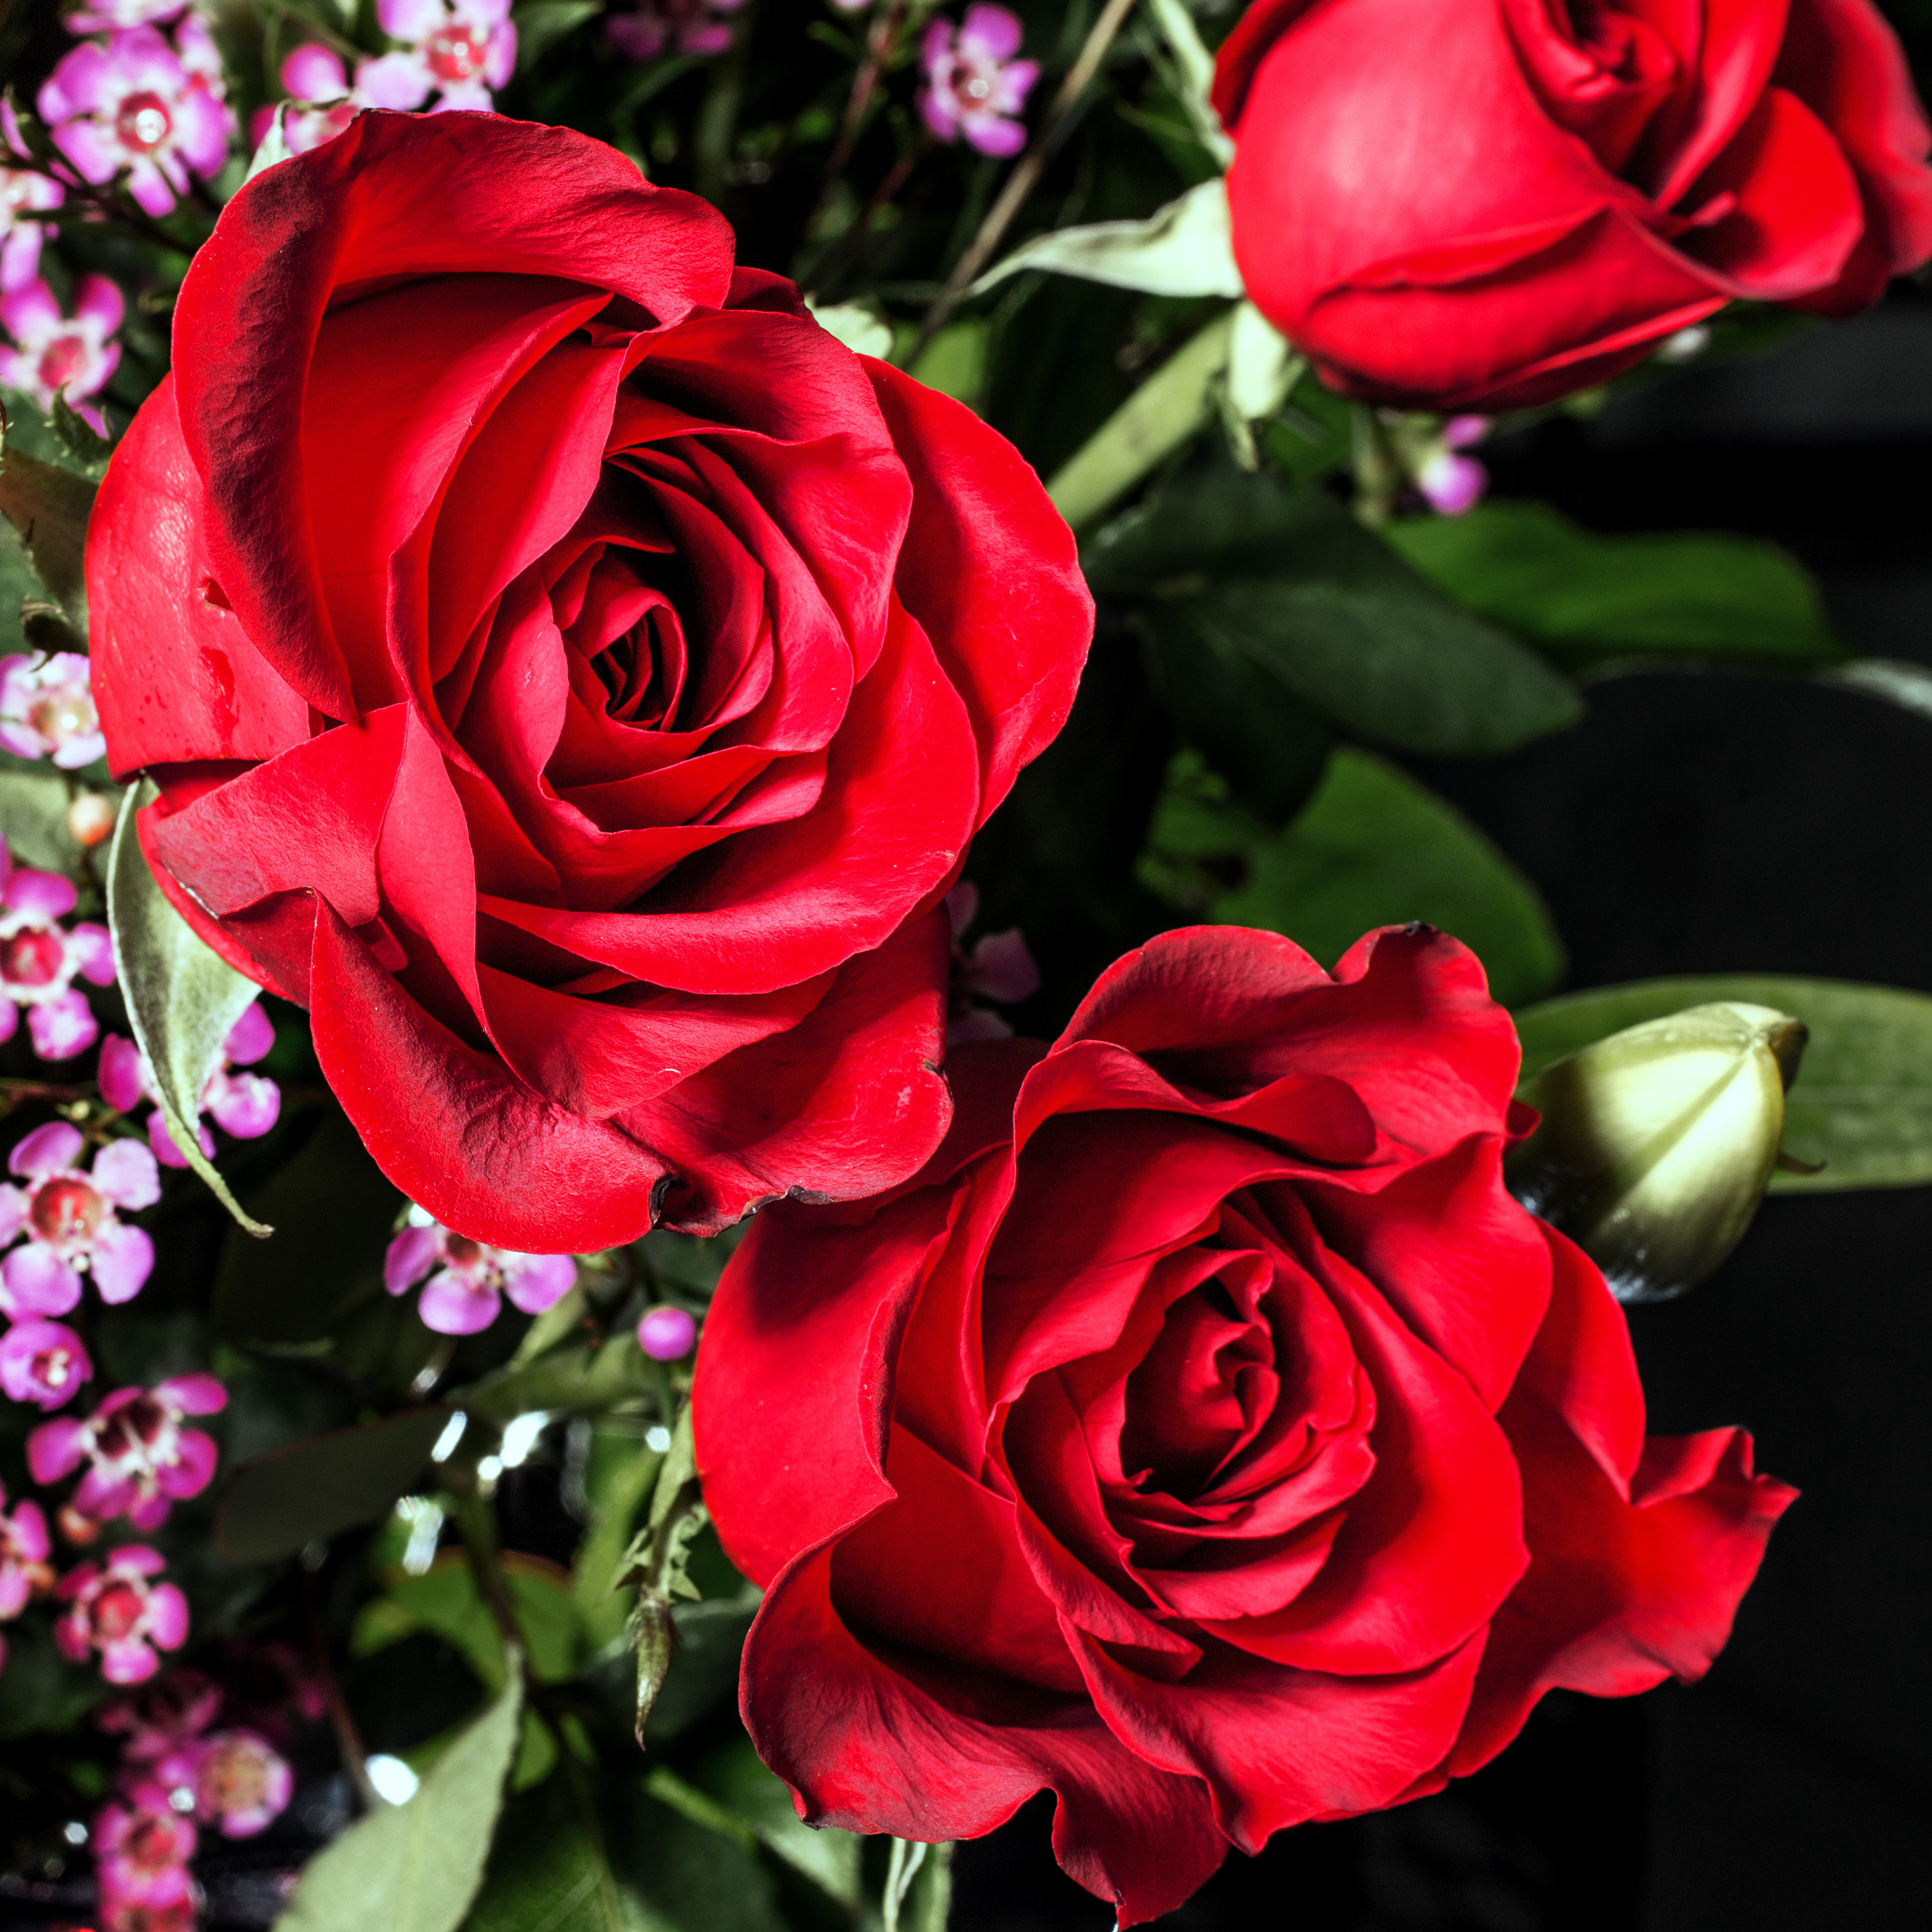
plant, flower, petal, rose, red, pink, flora, floribunda, macro photography, flowering plant, garden roses, rose family, vision outdoor 0711, vision plant 0807, land plant, rosa centifolia, rose order